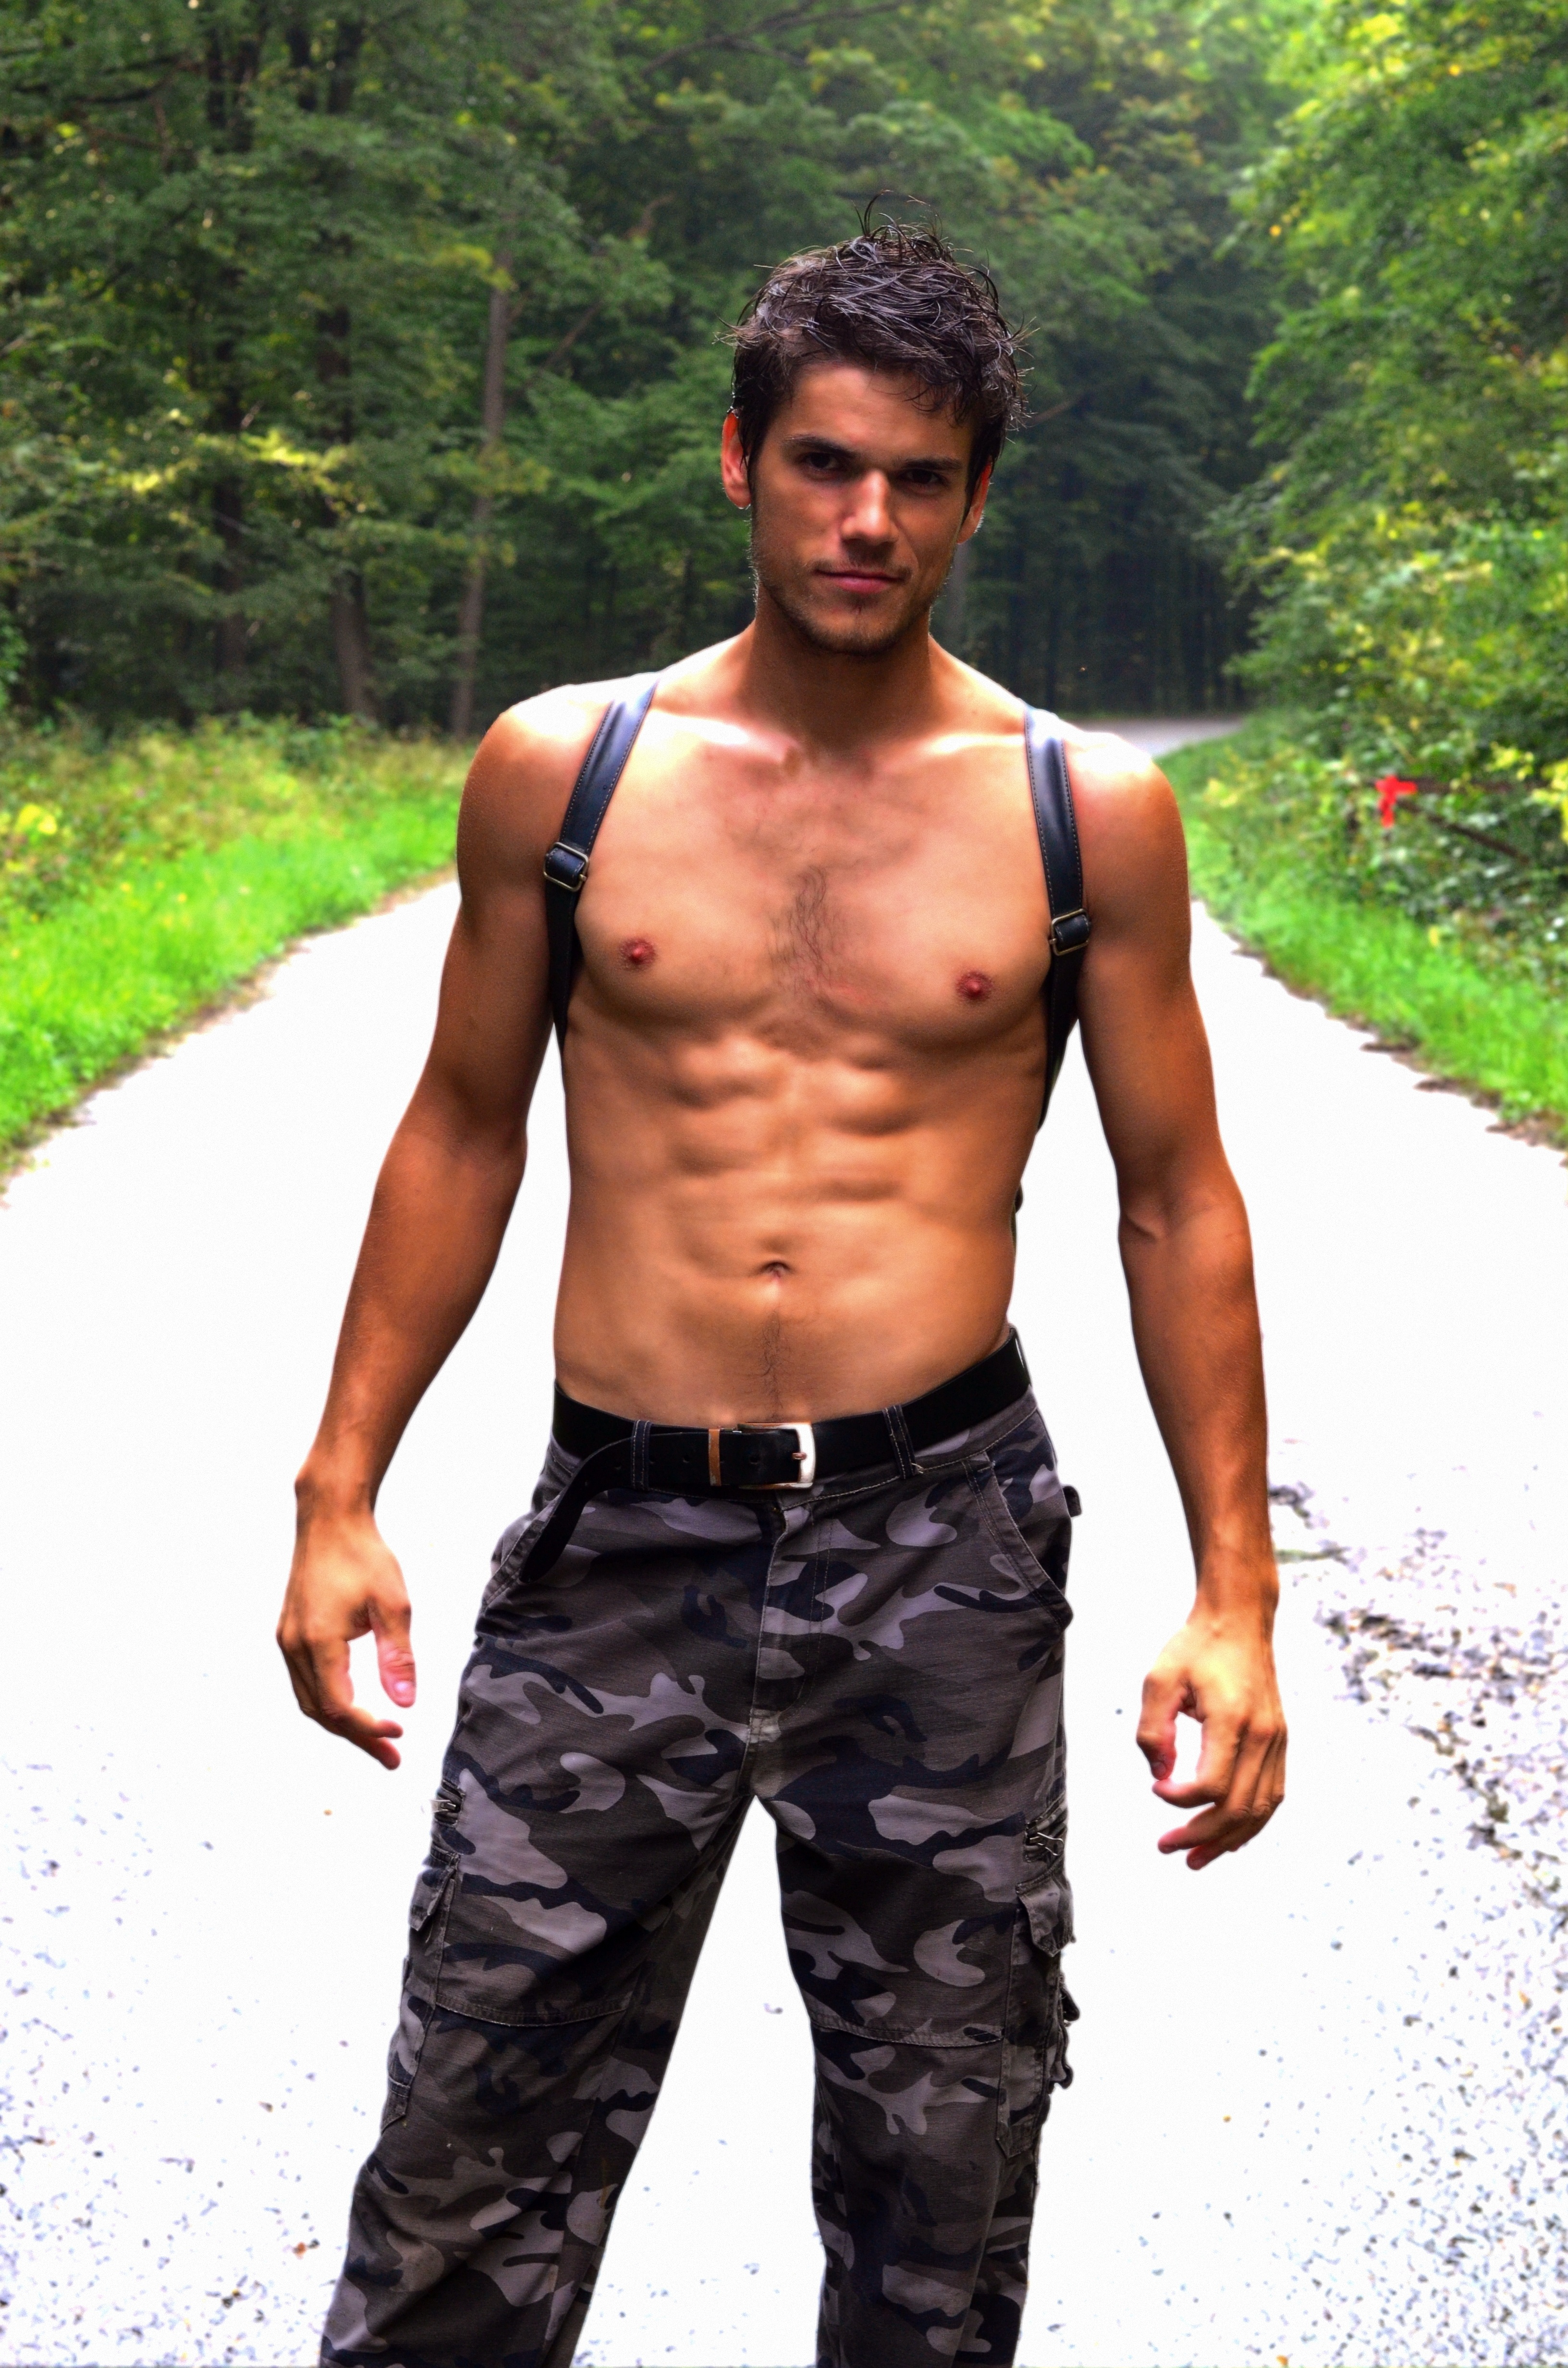
man, person, trunk, male, model, soldier, arm, hairstyle, muscle, chest, mountaineer, coach, young men, abdomen, photo shoot, barechestedness